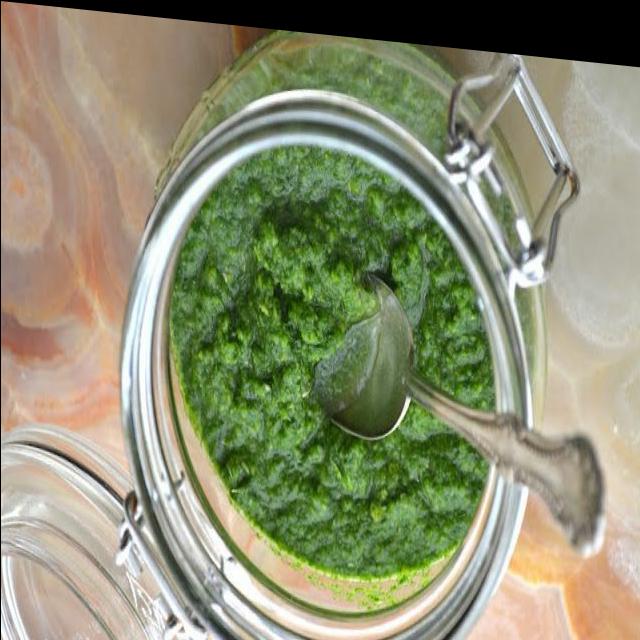
Dish: green_chutney